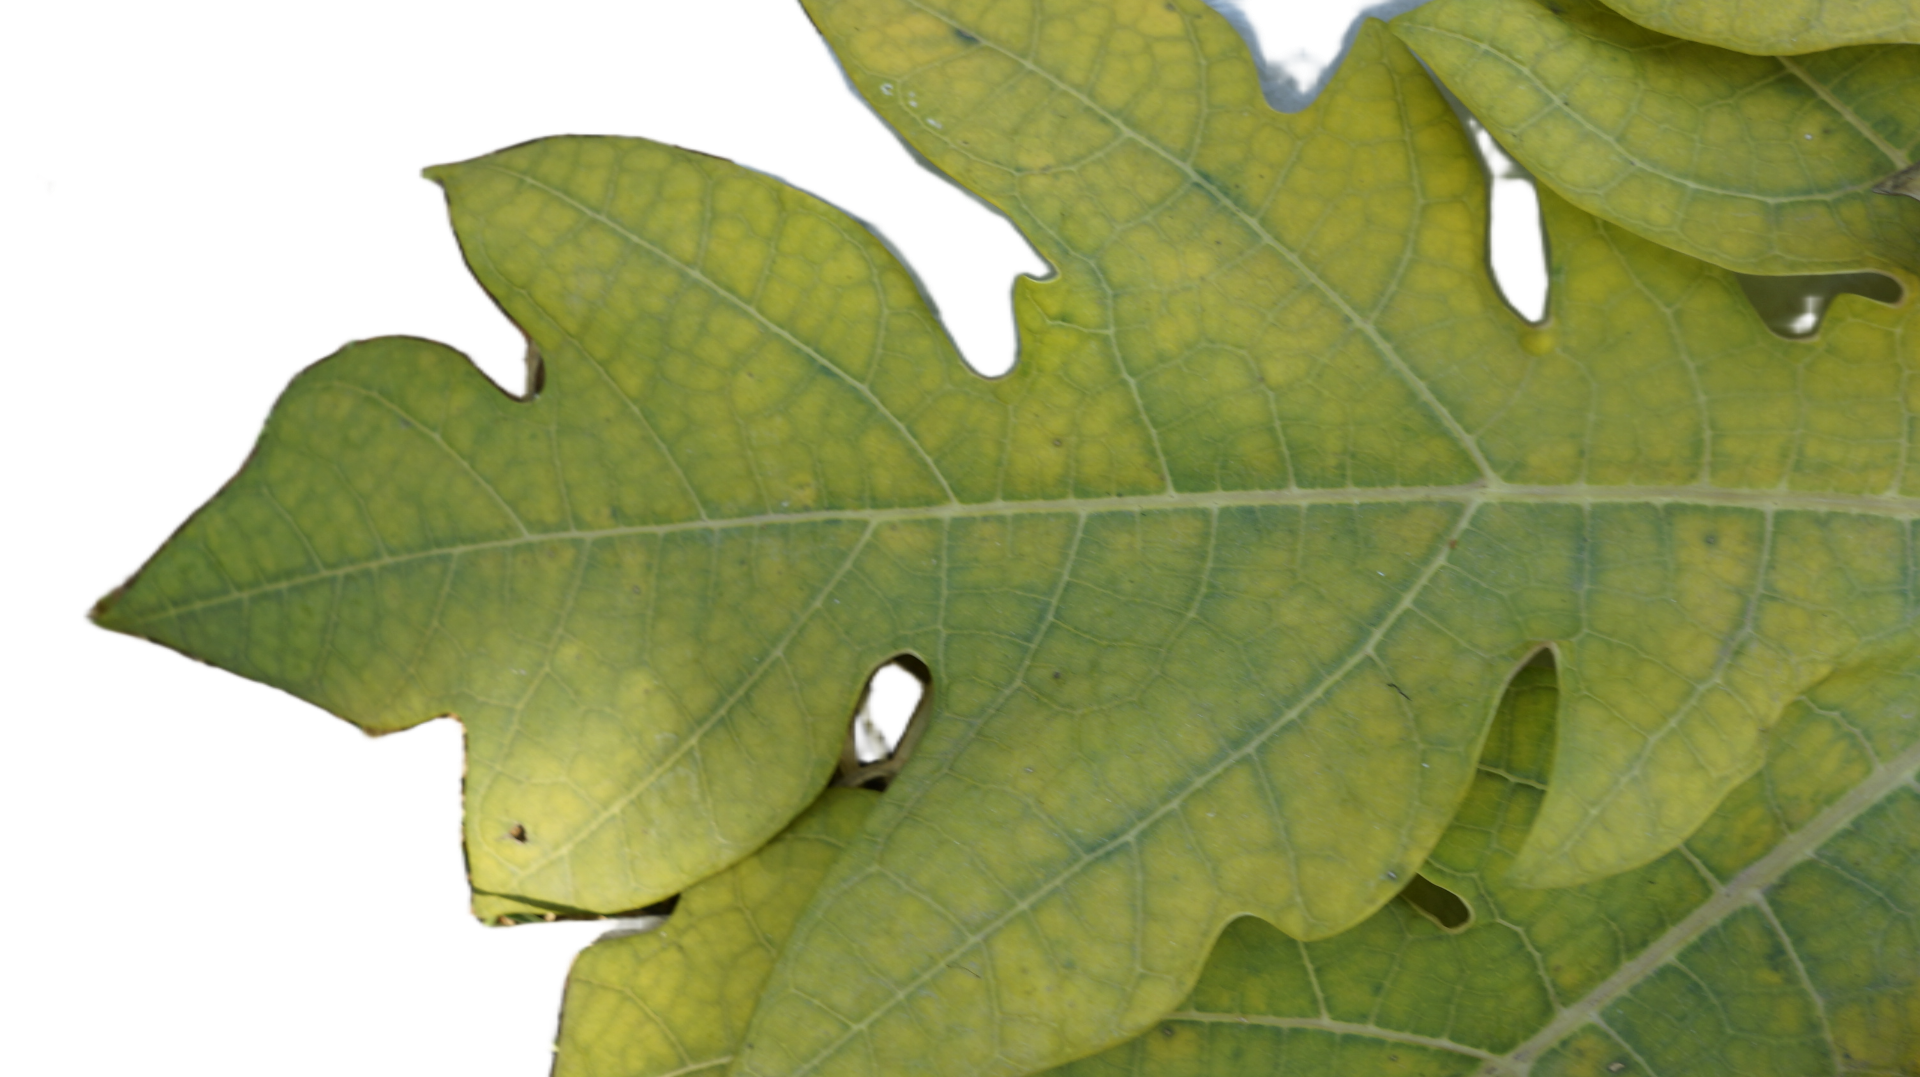
Crop: Papaya
Label: Carica_Insect_Hole